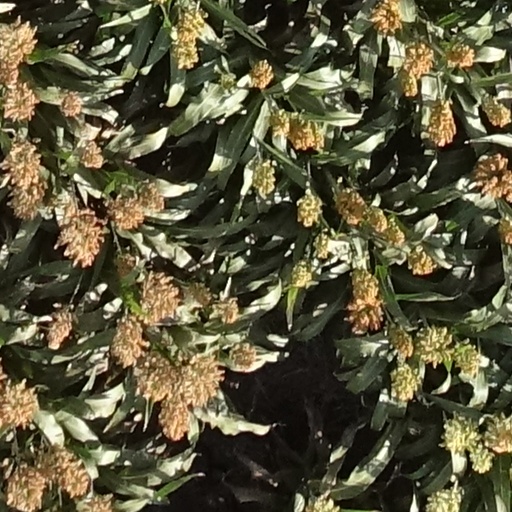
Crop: sorghum